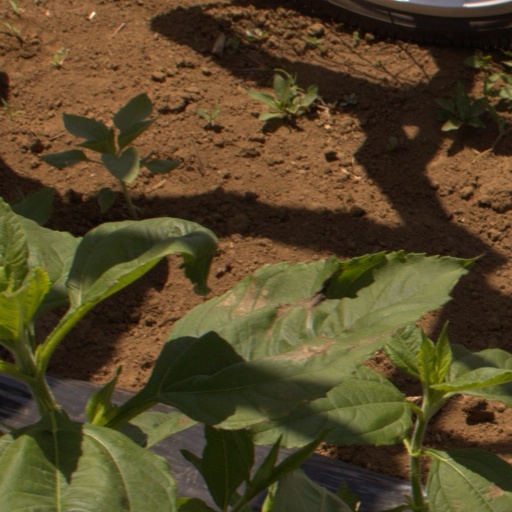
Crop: Jerusalem artichoke